Twerps (video game)

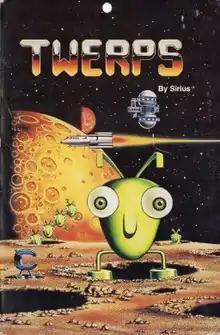

Twerps is a shoot 'em up written by Dan Thompson for the Apple II and published by Sirius Software in 1982. It was ported to the Atari 8-bit computers by Joe Kelly.